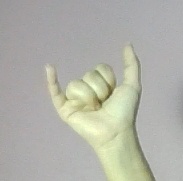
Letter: ya